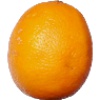
Label: lemon_meyer